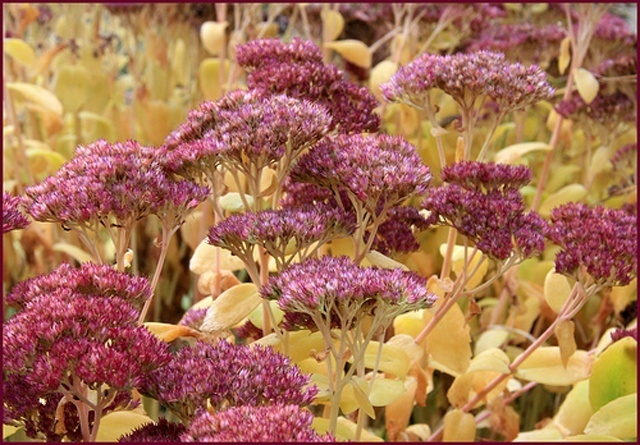
Label: not_food